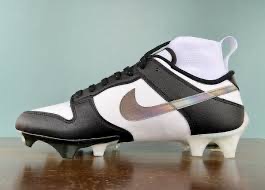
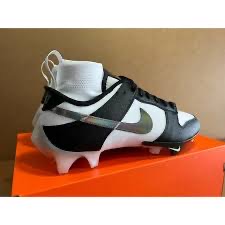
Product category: misc
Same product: yes